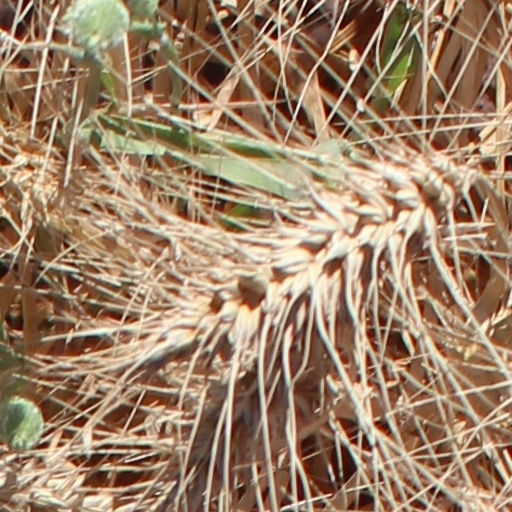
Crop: wheat